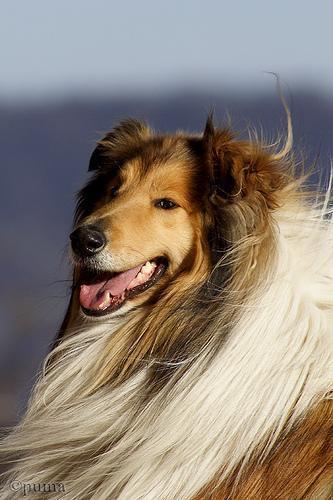
collie